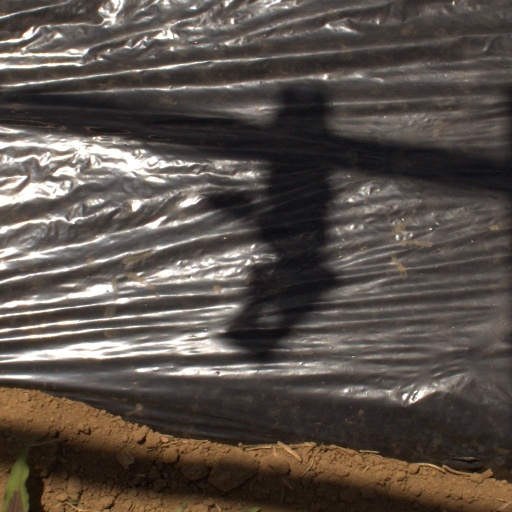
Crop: Jerusalem artichoke